Serhiy Ivanov

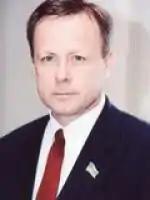
Official portrait, 2002

Serhiy Anatoliiovych Ivanov (born 21 January 1952) is a Ukrainian politician.